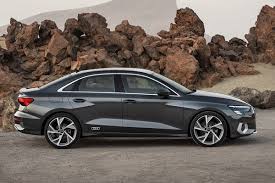
Label: noambulance